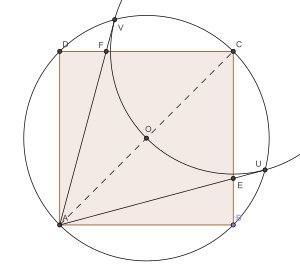
Abu Al-Wafa ou Abu l-Wāfā’ ou Muhammad Aboûl-Wafâ, né en 940 à Bouzjan et mort en 998 à Bagdad était un astronome et mathématicien persan et musulman principalement connu pour ses apports en trigonométrie plane et en trigonométrie sphérique.